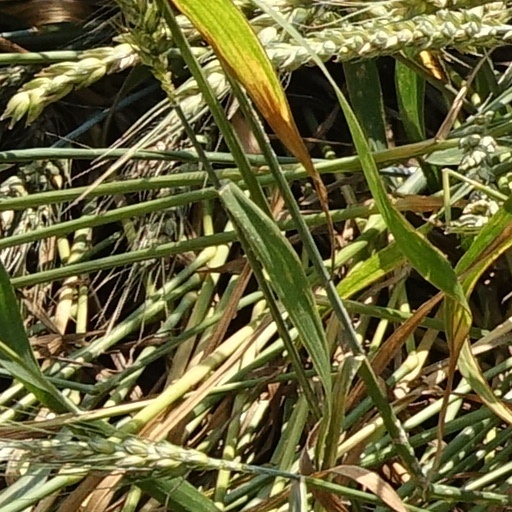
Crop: wheat